Suppression of enemy air defenses

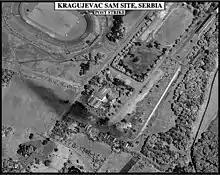
Post-strike bomb damage assessment of a SAM site in Kragujevac, Serbia

The bombing campaign of the Federal Republic of Yugoslavia during mid-1999, dubbed Operation Allied Force, was an overall success for NATO forces, but the mission to suppress Yugoslav air defenses proved to be more difficult than prior operations during the Gulf War. SEAD operations for NATO were principally carried out by the US Air Force, with fifty F-16CJ Block 50 Fighting Falcons, and the US Navy and Marines, with 30 EA-6B Prowlers; additional support was provided by Italian and German Tornado ECRs, a purpose-developed SEAD model. Many NATO aircraft were furnished with new towed decoys designed to lure away any missiles fired at them, and reportedly for the first time cyberwarfare was used to target Yugoslav air defense computer systems.